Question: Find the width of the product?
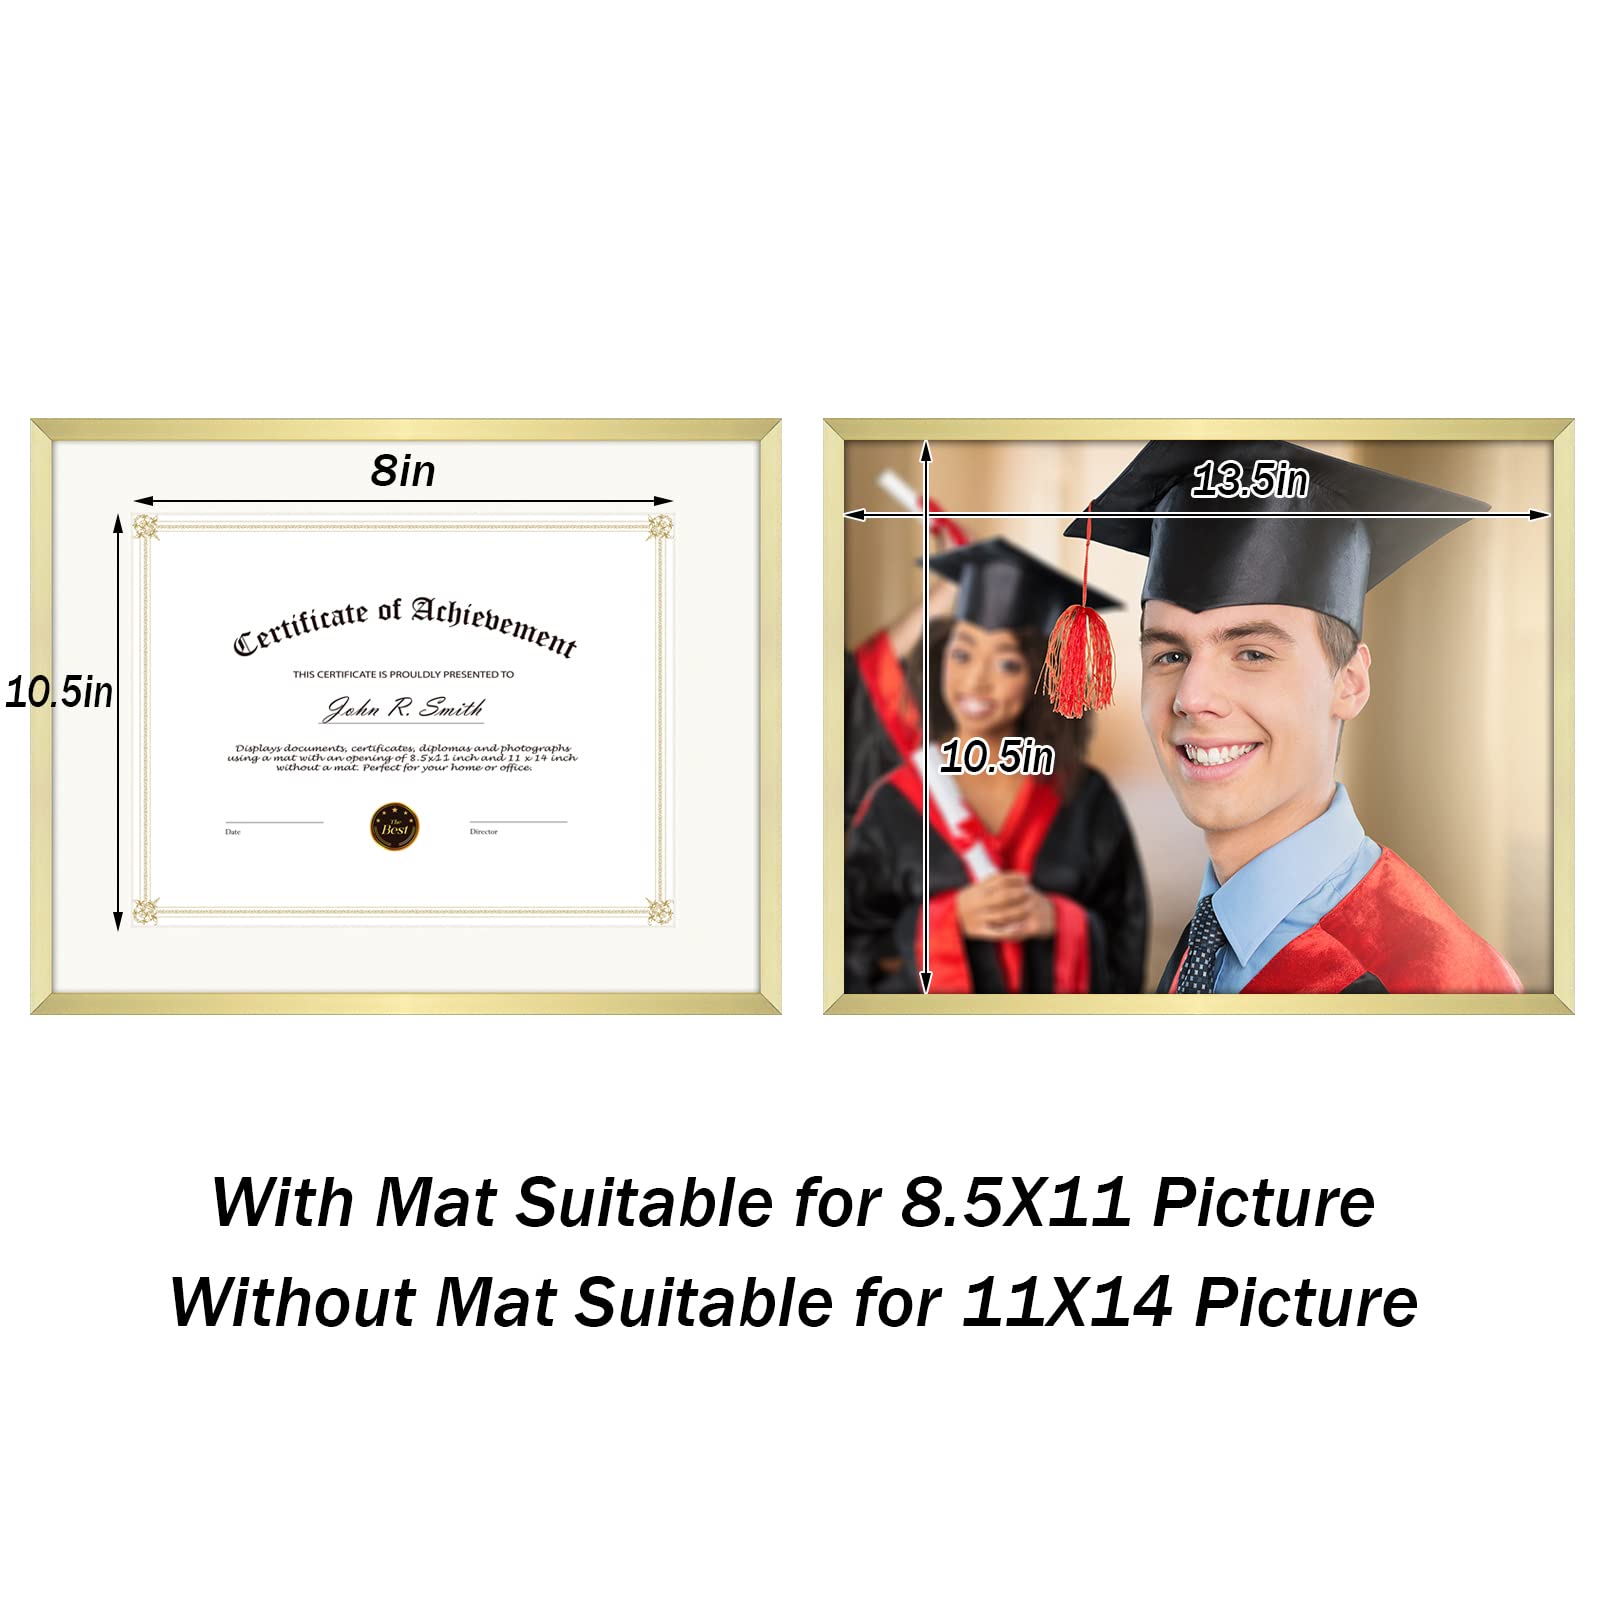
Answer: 8.0 inch